Silas (TV series)

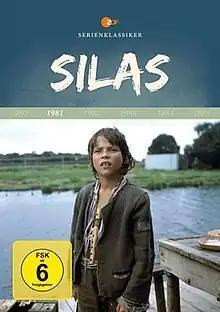

Silas was a 1981 ZDF adventure TV mini-series based on the Danish children's book "Silas og den sorte hoppe" (Silas and the Black Mare) by Cecil Bødker who kept on writing installments until 2001.